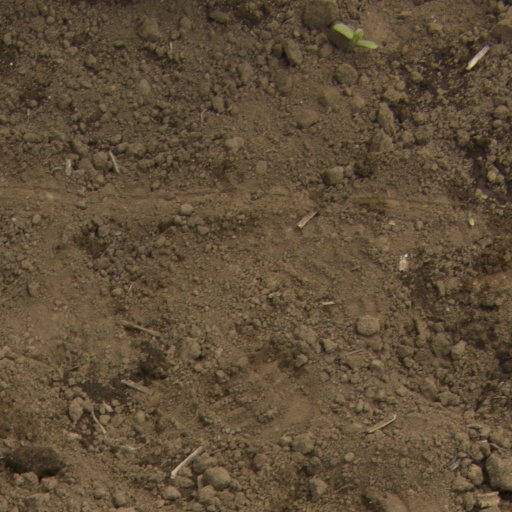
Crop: Jerusalem artichoke